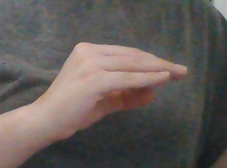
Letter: jeem